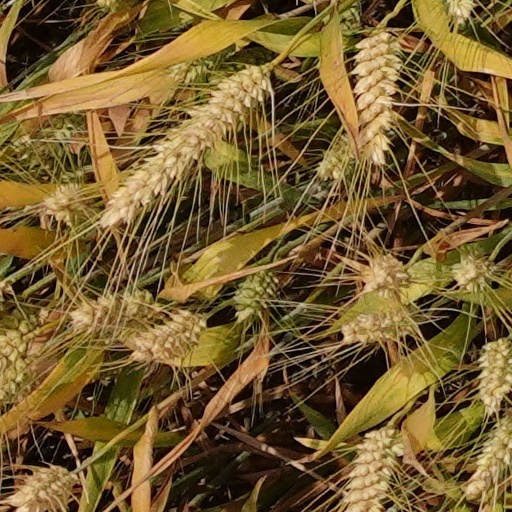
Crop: wheat